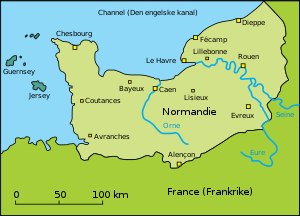
Hertugdømmet Normandiet
Kort over Normandiet
"Det er ”mændene fra Nord”, som har givet Hertugdømmet Normandiet dets navn og historie. Vikingerne slog sig ned fra det 9. århundrede i op til flere omgange, hvor de invaderede landet. I 841 sejlede vikingerne op ad Seinen og spredte gru og ulykke. De ødelagde klostrene Jumièges og Saint-Wandrille, plyndrede Rouen, hvorefter de slog sig ned højere oppe ad floden. I 876 slog vikingehøvdingen Rollo sig ned i området og etablerede sig i Rouen, der blev base for hans krigeriske ekspeditioner. Dudo, en kannik fra St. Quentin i Norvestfrankring, oplyser i sin krønike, at Rollo kom fra ""Dacia"", det vil sige Danmark, ligesom vikingerne betegnes ""dacer"" og ""dani"".